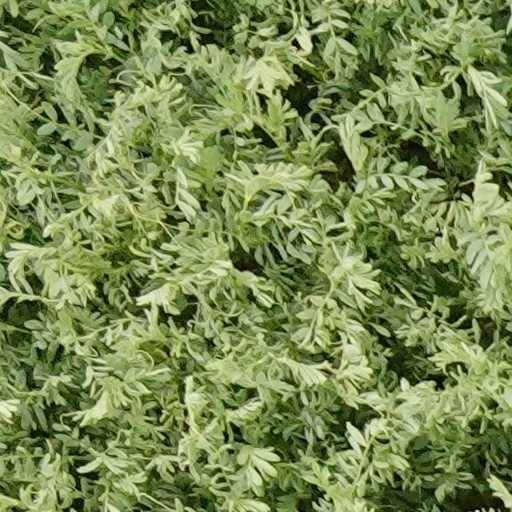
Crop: wheat